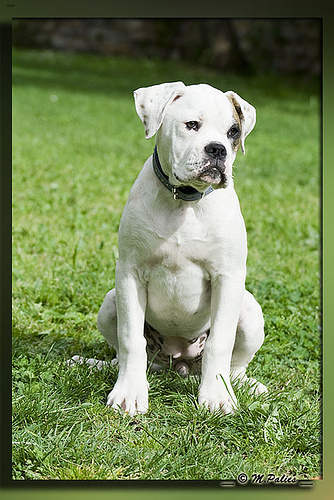
Animal: dog
Breed: american_bulldog